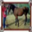
Label: horse